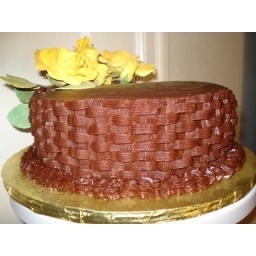
Order for a client - chocolate stout cake decorated by basket weave and sugar paste flowers made by friend